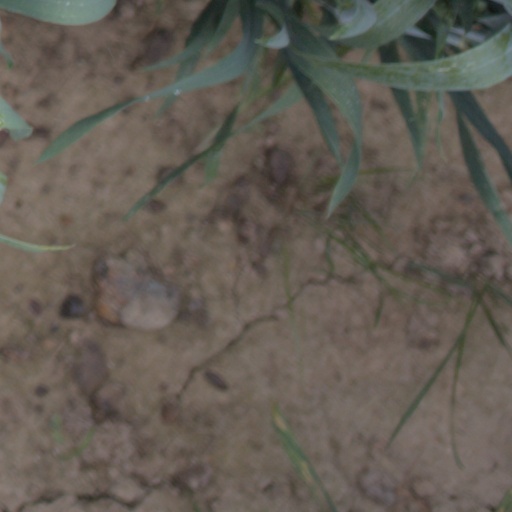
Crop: wheat